University Square, Bucharest

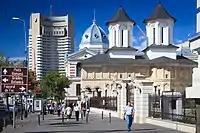
The InterContinental, Colțea Hospital and Three Hierarchs Church

In the 15th century, here was the northern limit of the city. Around 1700, the limit was already around what is today Piața Romană (Roman Square). Thought to define the axes north–south and east–west of the city after 1880, "the great crossroad" follows the Haussmannian scenario of urban modernization – in the spirit of the Parisian influence of those times. This intersection has never evolved as a monumental square, but emerged as most important road junction of the capital at the geometric center of the city.